Environmental, social, and governance

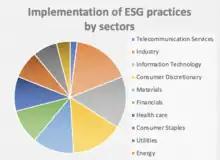

Another bias that the ESG instrument can exhibit is that larger companies generally have higher ESG scores compared to small and medium-sized enterprises (SMEs). Sustainability reports have so far been self-declared and unaudited, resulting in companies often seeking to present themselves in the best possible light. Furthermore, several studies have demonstrated significant data omissions, inaccurate figures, and unfounded claims.